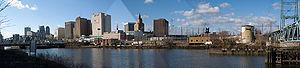
Newark est une ville américaine, ville la plus peuplée de l'État du New Jersey. Située dans le comté d'Essex, elle fait partie de la banlieue de New York. Elle accueille le second plus important aéroport de l'agglomération new-yorkaise avec l'aéroport international Liberty de Newark, situé à 15 km de Manhattan. Lors du recensement des États-Unis de 2010, elle compte 277 140 habitants.